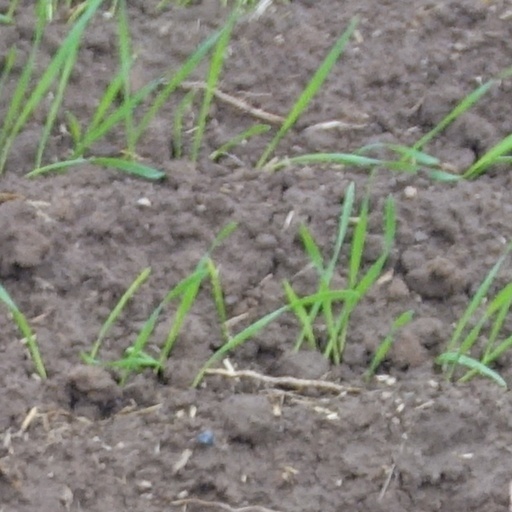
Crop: wheat